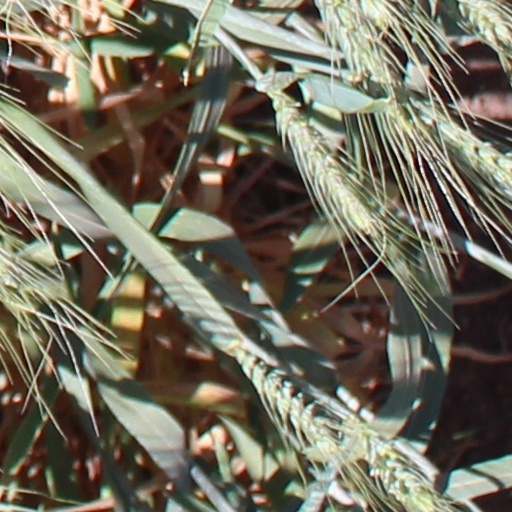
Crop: wheat